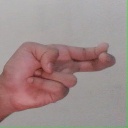
अक्षर: ह